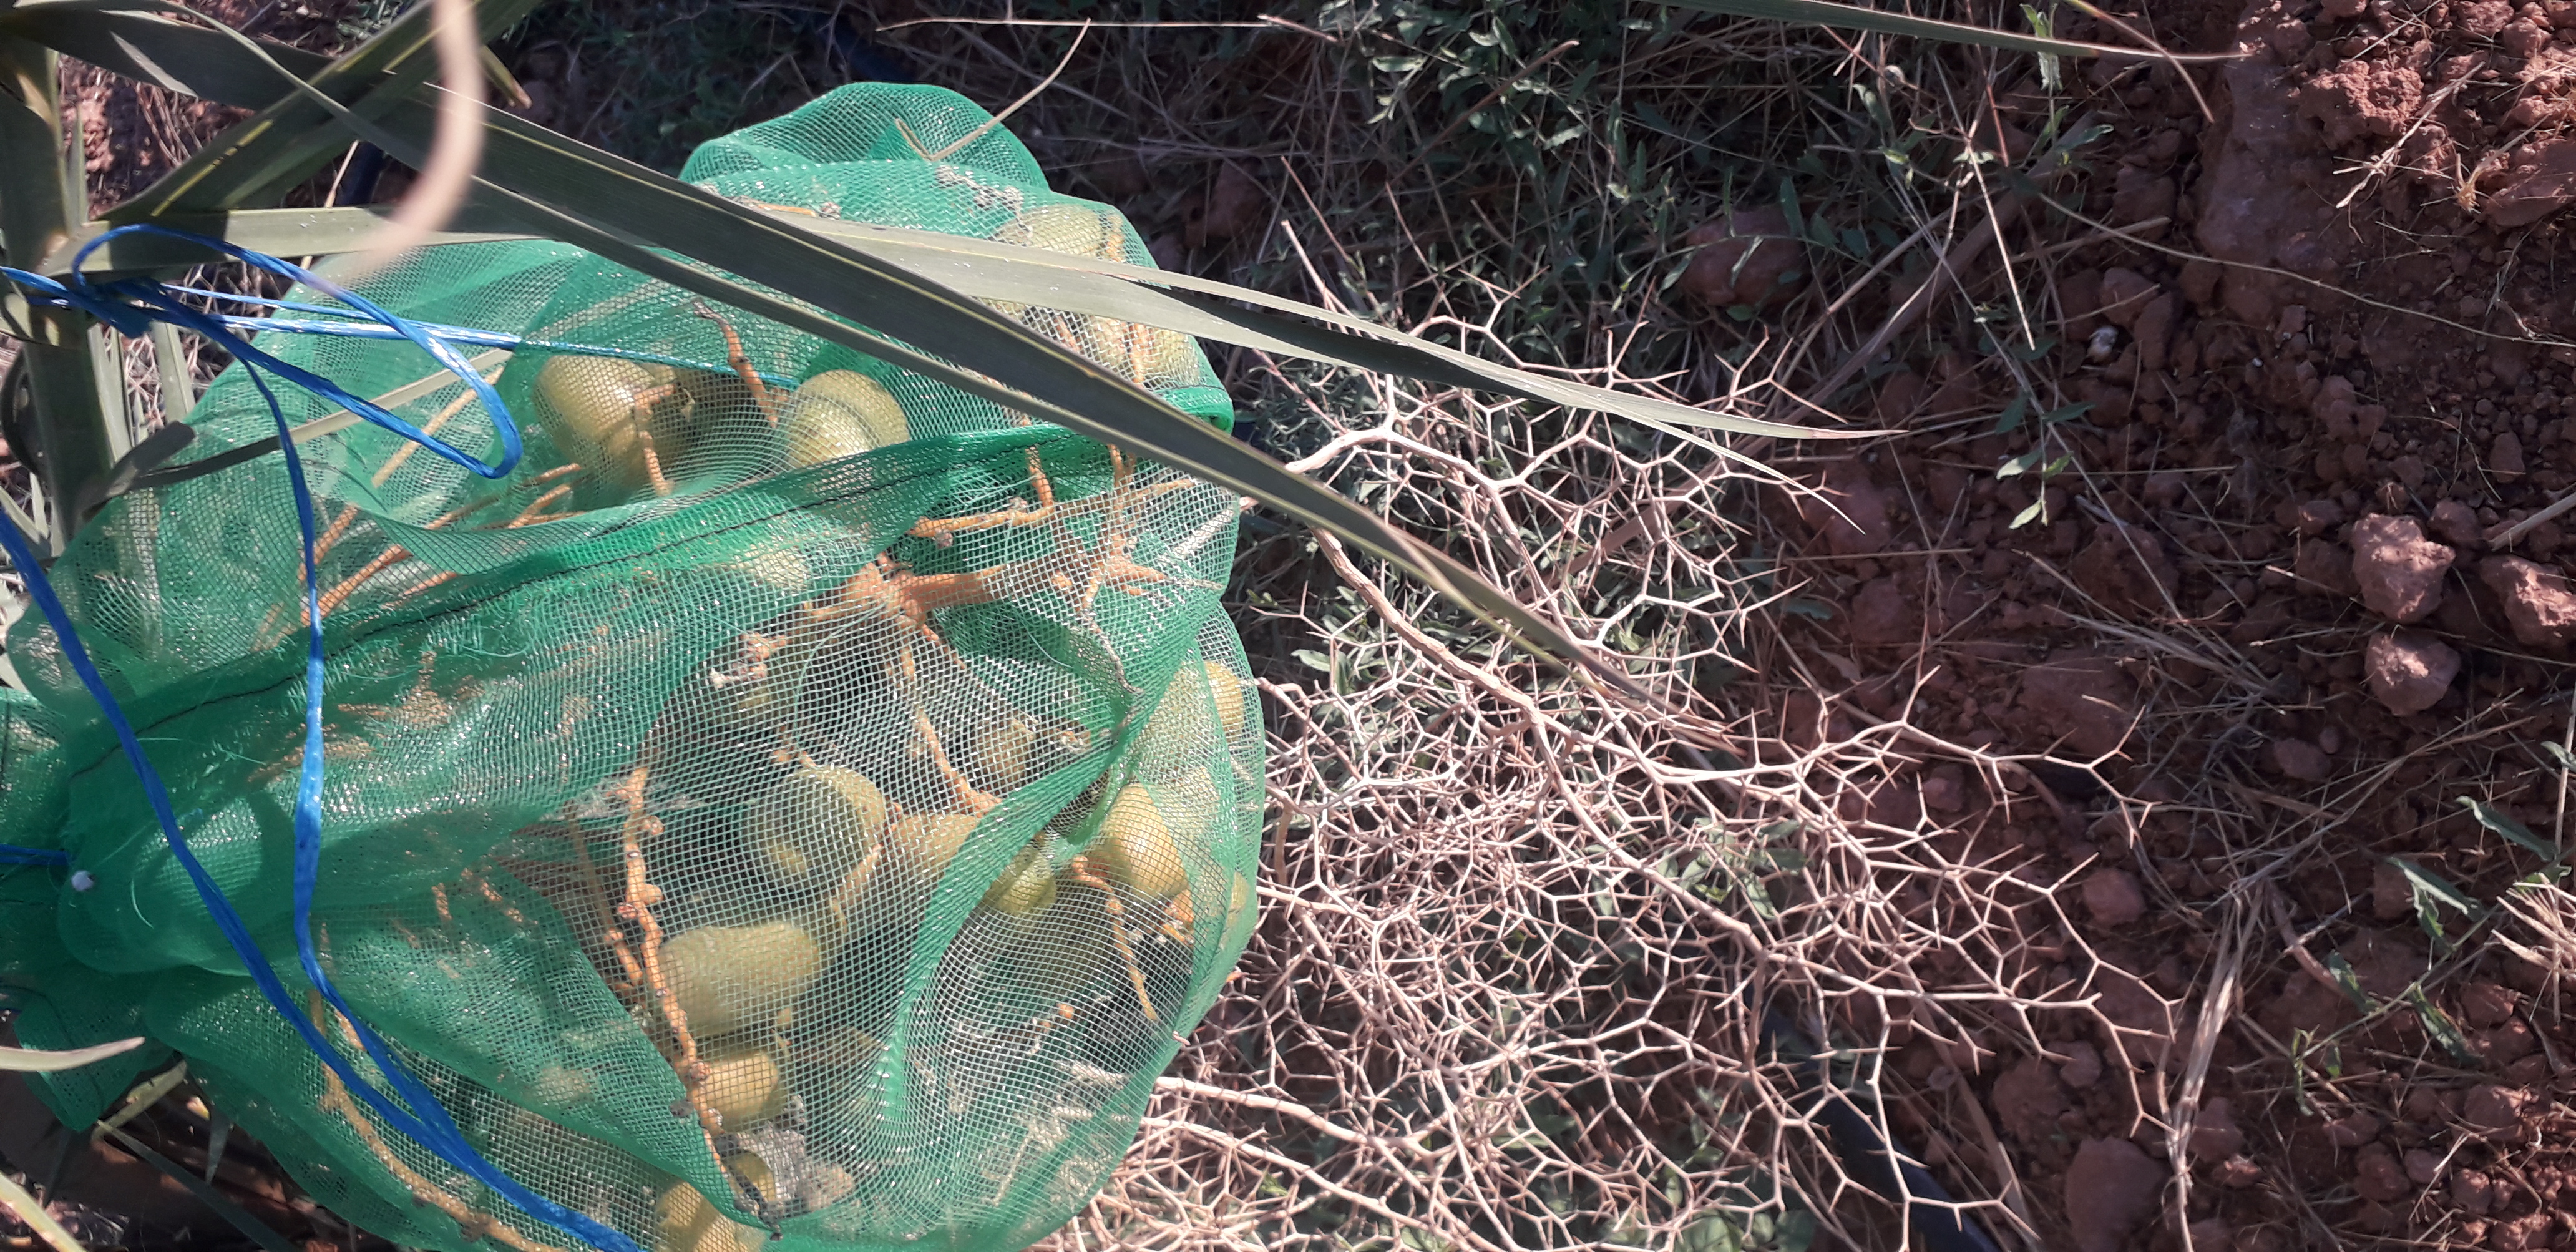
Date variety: Boufagous